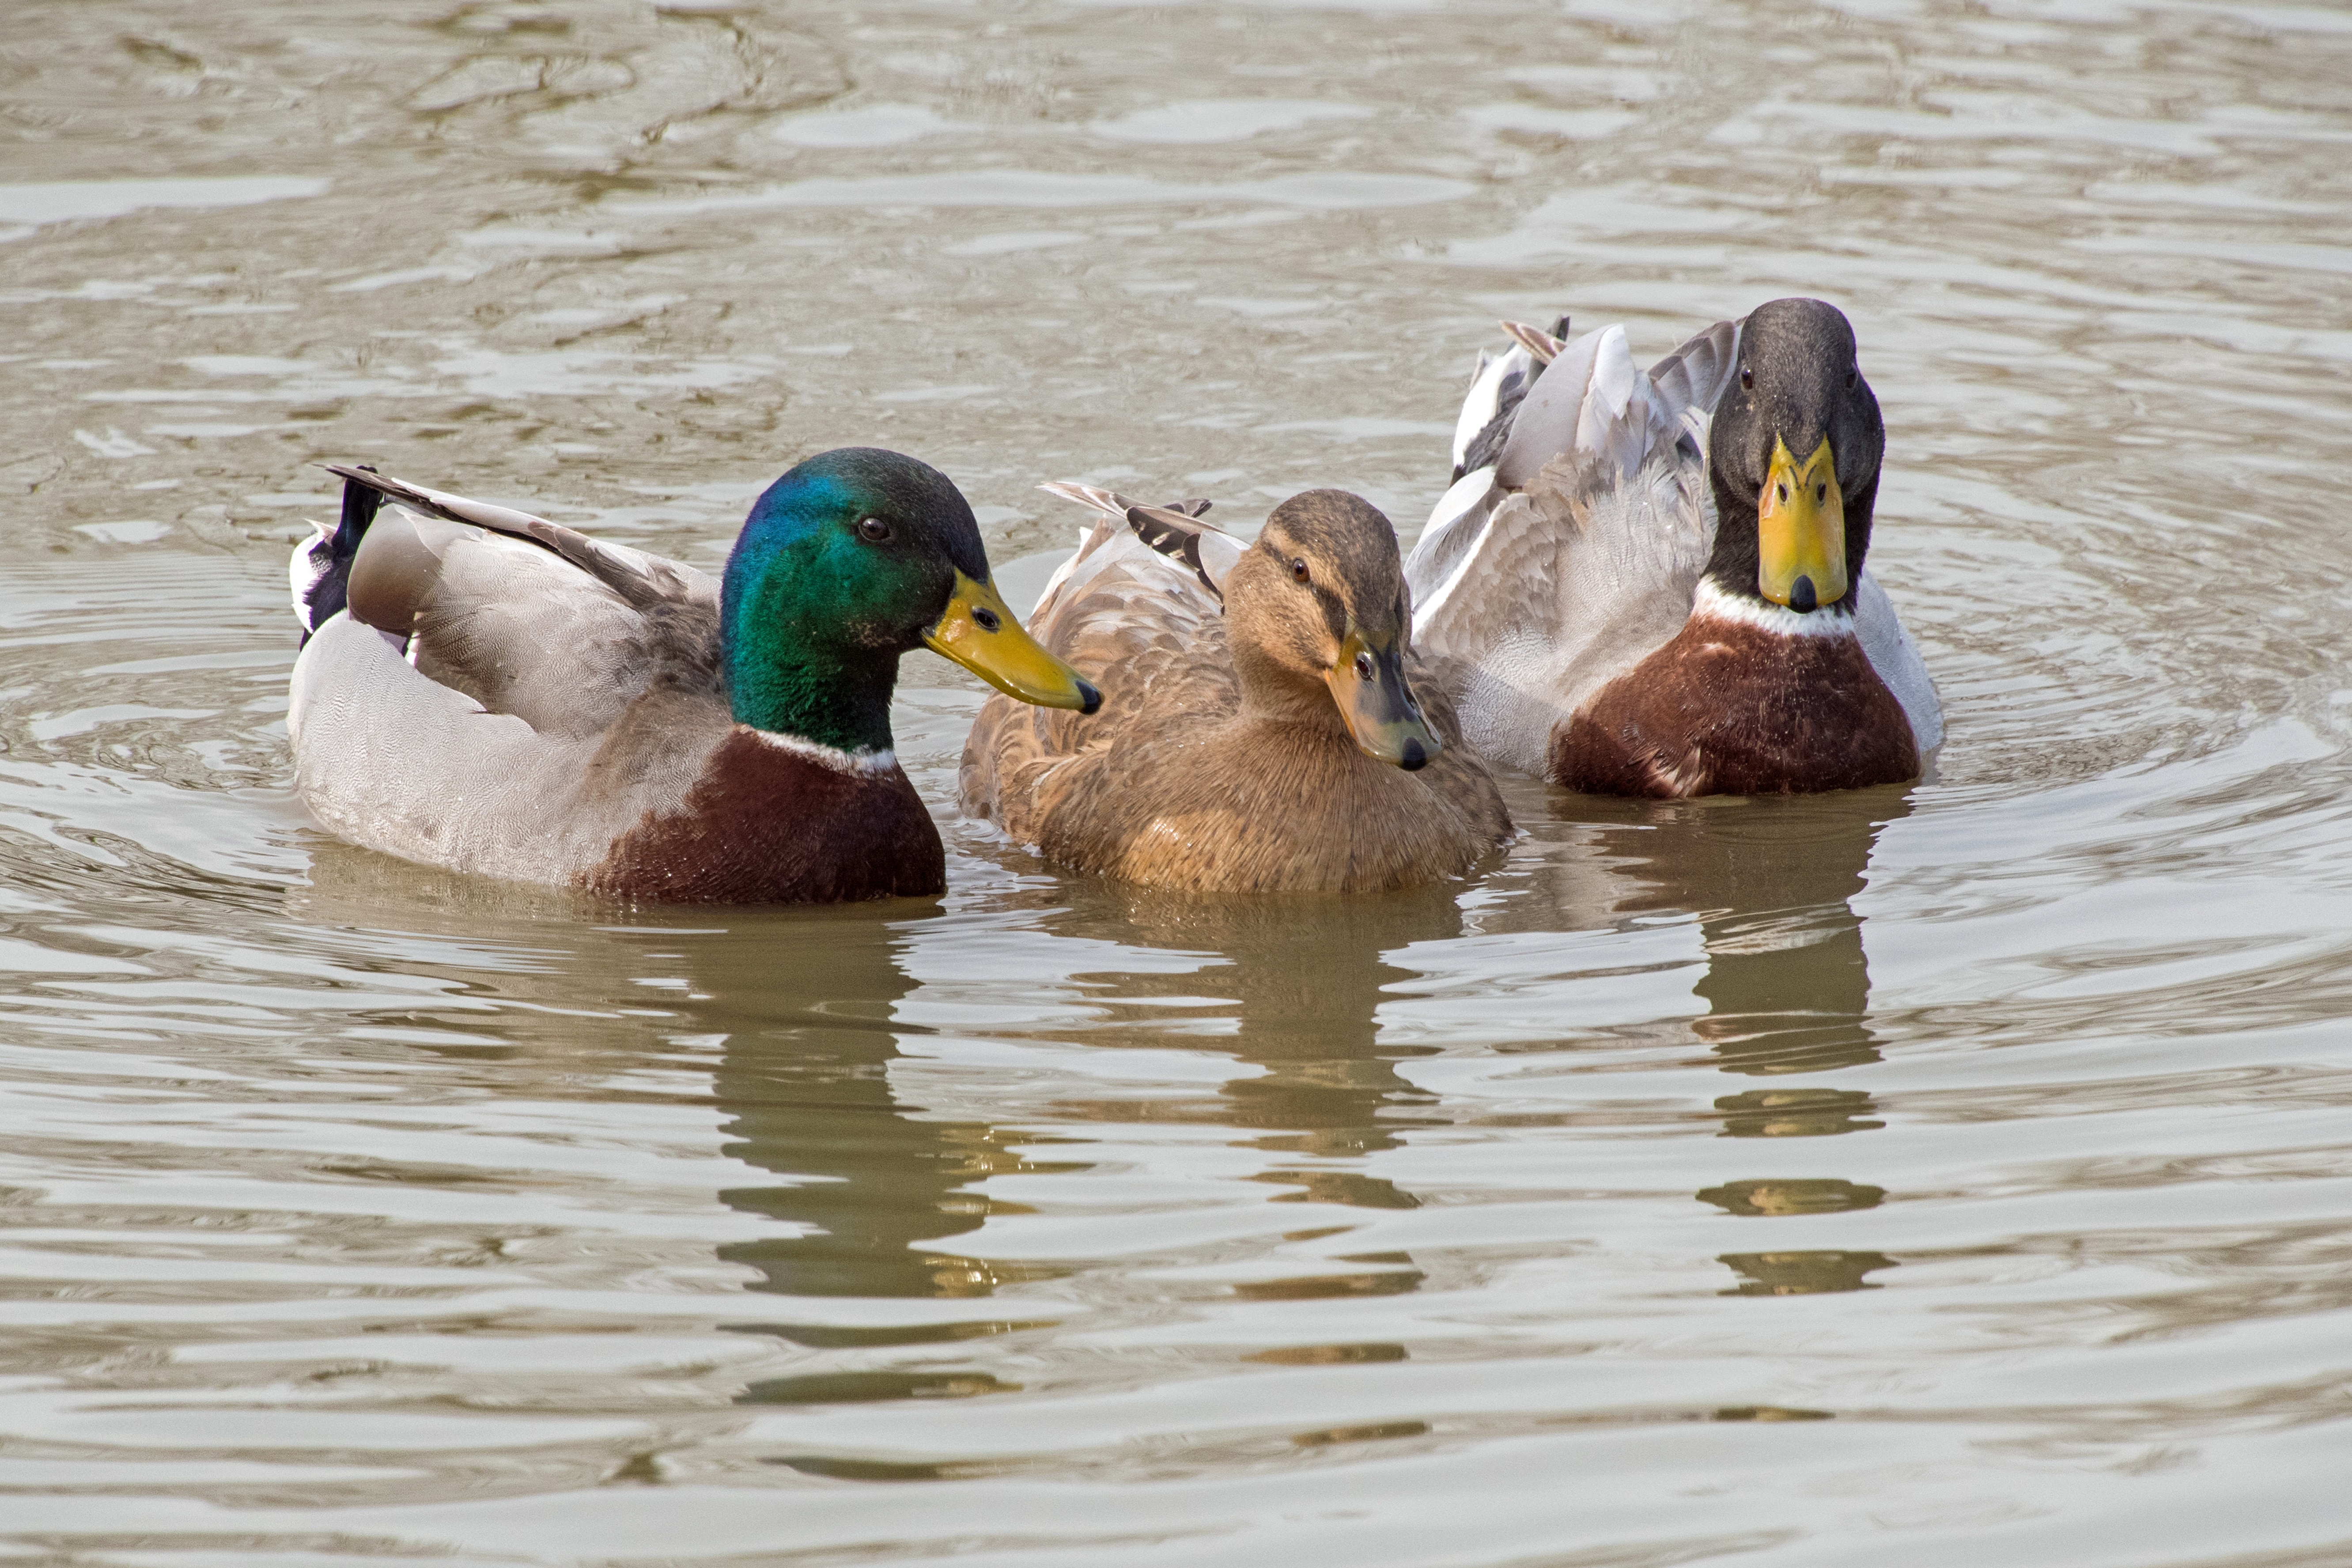
water, bird, pond, wildlife, beak, fauna, three, duck, vertebrate, waterfowl, water bird, mallard, canard, ducks geese and swans, seaduck